Boven-Digoel concentration camp

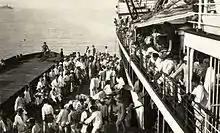
Indonesian communist prisoners being exiled to Boven-Digoel, 1927

More boatloads of internees and their families continued to arrive throughout the year, and M. A. Monsjou, a civil servant who had been Controller at Fakfak replaced Becking as administrator at the end of October. Internees were allowed to bring personal items with them from Java and Sumatra. Forced labour was used at first, but quickly abandoned when camp authorities decided that internees were willing to work hard voluntarily to improve their living situation. Captain Becking had been in favour of military discipline and forced labour and was overruled by the government in Batavia. After that, internees who were willing to work for the public good were paid a regular wage instead. Although the internees were managed and surveilled, the camp was not known for strict discipline by guards or prison-like conditions; internees were allowed to work and live "normally" in this place of exile. It was certainly never intended to be an extermination camp like Auschwitz concentration camp; the historian Rudolf Mrázek compared it instead to Theresienstadt Ghetto. There were no fences around the camp, but the surrounding terrain was so difficult that escape was almost impossible. The only part of the camp that was surrounded with barbed wire was the military camp where the 100 KNIL soldiers and administrators lived. This was explicitly done to separate its residents from the internees and to keep them away from political propaganda.